Kaja Kallas

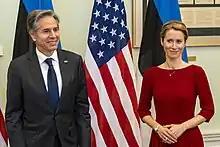
Kallas met with U.S. secretary of state Antony Blinken in Tallinn, 2022.

During the latter half of 2021, the global energy crisis disrupted the Estonian economy; businesses were forced to temporarily shut down, while the public requested government aid to pay for the high electricity and heating prices. Kallas initially resisted calls for government aid, suggesting that the government should search for long-term solutions rather than handing out benefits, and that a free market should not require consistent government intervention to keep people afloat. The energy crisis nearly caused the collapse of the coalition government. Kallas observed in a speech that the high cost of natural gas coupled with the Russian invasion of Ukraine was driving the increase in energy prices, and that the green energy measures Estonia adopted limited what the government could do to handle the crisis. In January 2022, Kallas announced a 245 million euro plan to reduce the cost of energy from September 2021 to March 2022. The energy crisis impacted her popularity in Estonia.